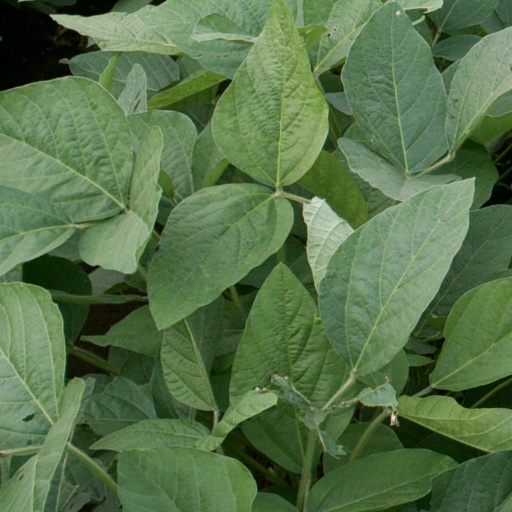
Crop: soybean